Middlesex University

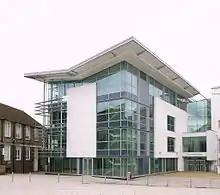

Over £200m has been invested to transform the university's Hendon site into one of London's biggest campuses. The main College Building was refurbished in a £40 million project which included the addition of a glass-covered central courtyard forming Ricketts Quadrangle. In 2004, the new Learning Resource Centre, the Sheppard Library, opened to offer 24/7 access to over 1,000 study areas and specialist facilities including a Financial Markets Suite, Law Wing, and Teaching Resources Room.